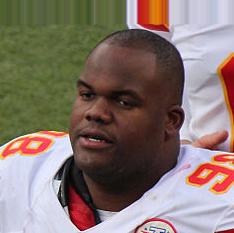
Age: 26